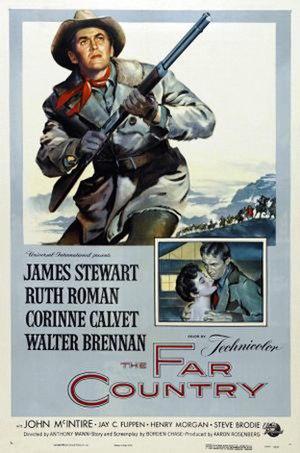
Je suis un aventurier est un western américain réalisé par Anthony Mann, sorti en 1954. C'est le quatrième des cinq films du cycle de westerns d'Anthony Mann avec James Stewart.